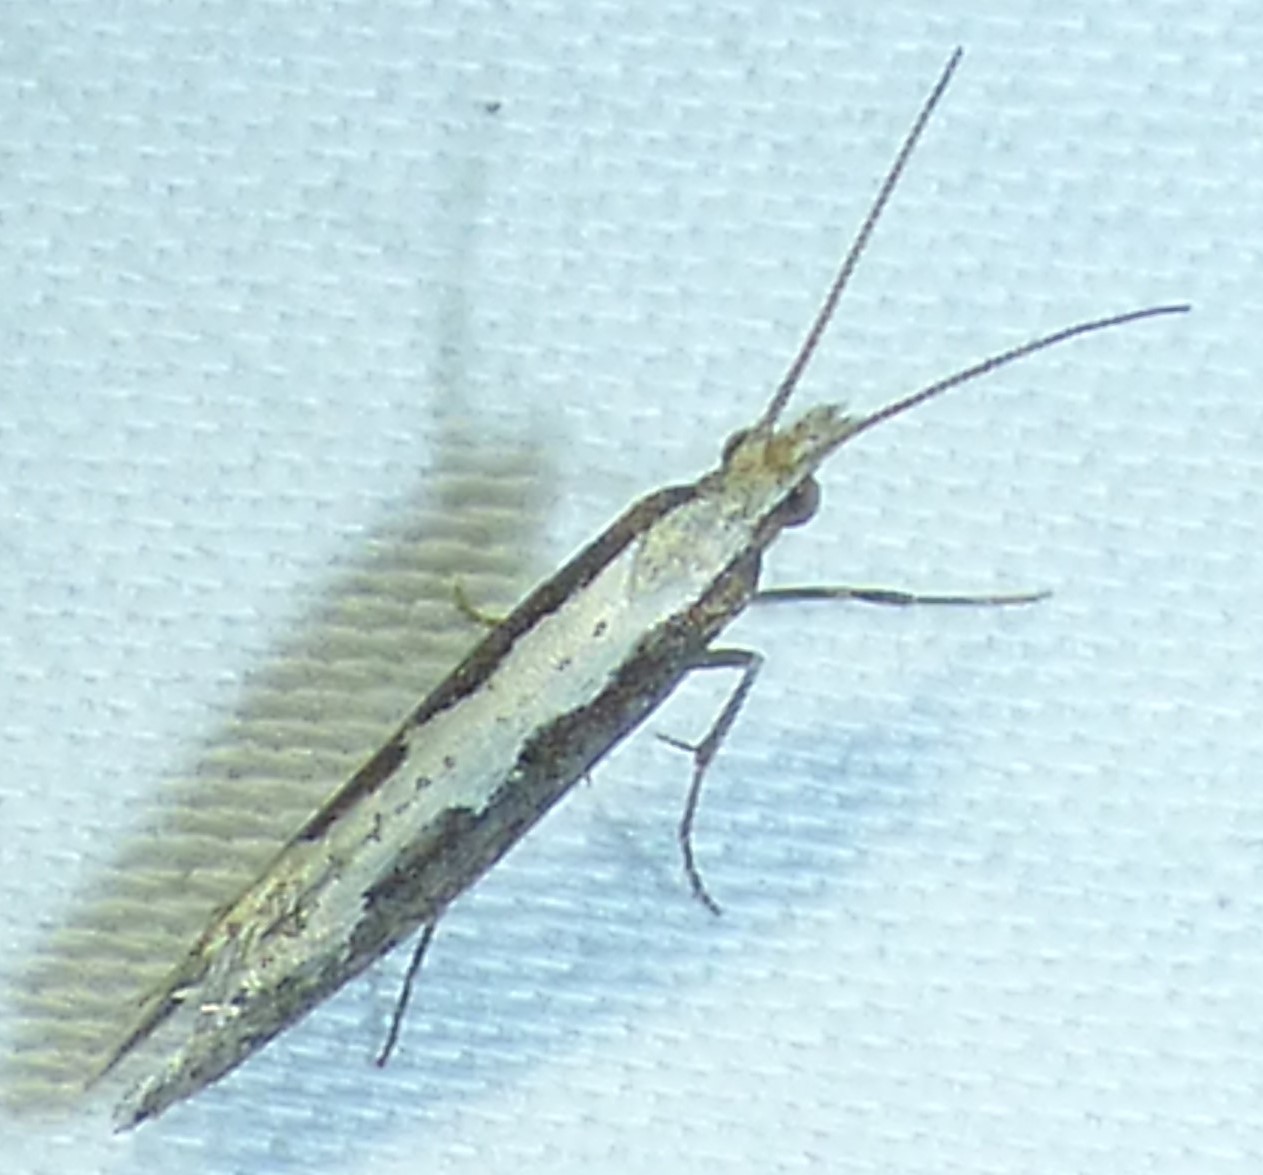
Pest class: diamondback_moth